A74 road

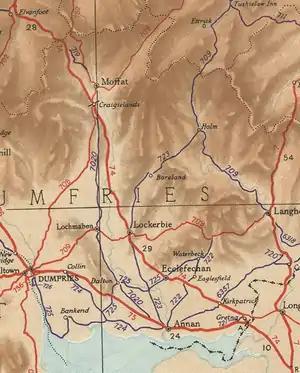
The southern section of the A74 through Dumfriesshire in 1932

The original route as classified by the Ministry of Transport was published as "Carlisle (Kingstown)–Gretna Green–Lockerbie–Crawford–Hamilton–Cambuslang–Glasgow". It started at the junction of Parkhouse Road and Kingstown Road to the north of Carlisle city centre, and followed a northwest route, crossing the River Esk at Metal Bridge and the Caledonian Railway at the Mossband Viaduct before crossing the Scottish border at the River Sark.